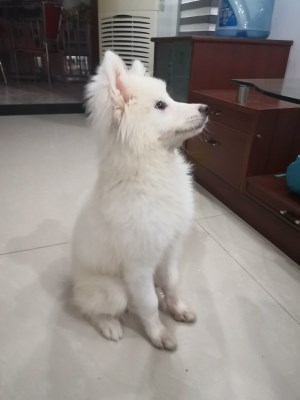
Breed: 2192-n000088-Samoyed